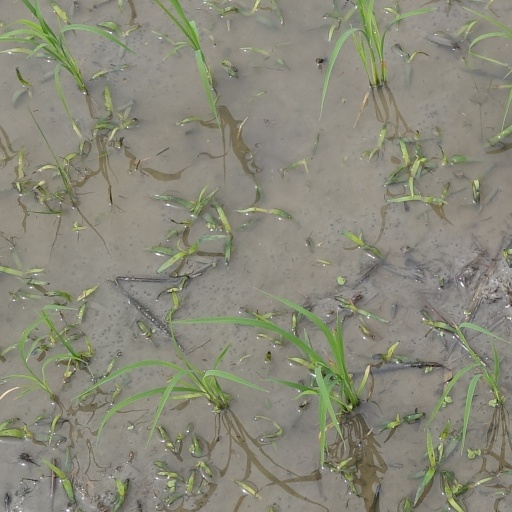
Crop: rice